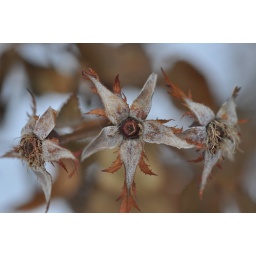
Go to try one of my friend's macro lenses. Dried flowers outside the regular happy hour bar near my office.